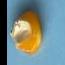
Maize quality: Good